Camillus Nyrop

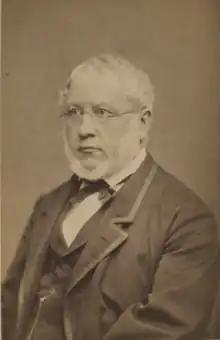

Camillus Nyrop (18 February 1811 - 24 December 1883) was a Danish instrumentmaker and bandagist. He was the founder of Camillus Nyrops Etablissement, Denmark's first manufacturer of surgical instruments and artificial limbs.